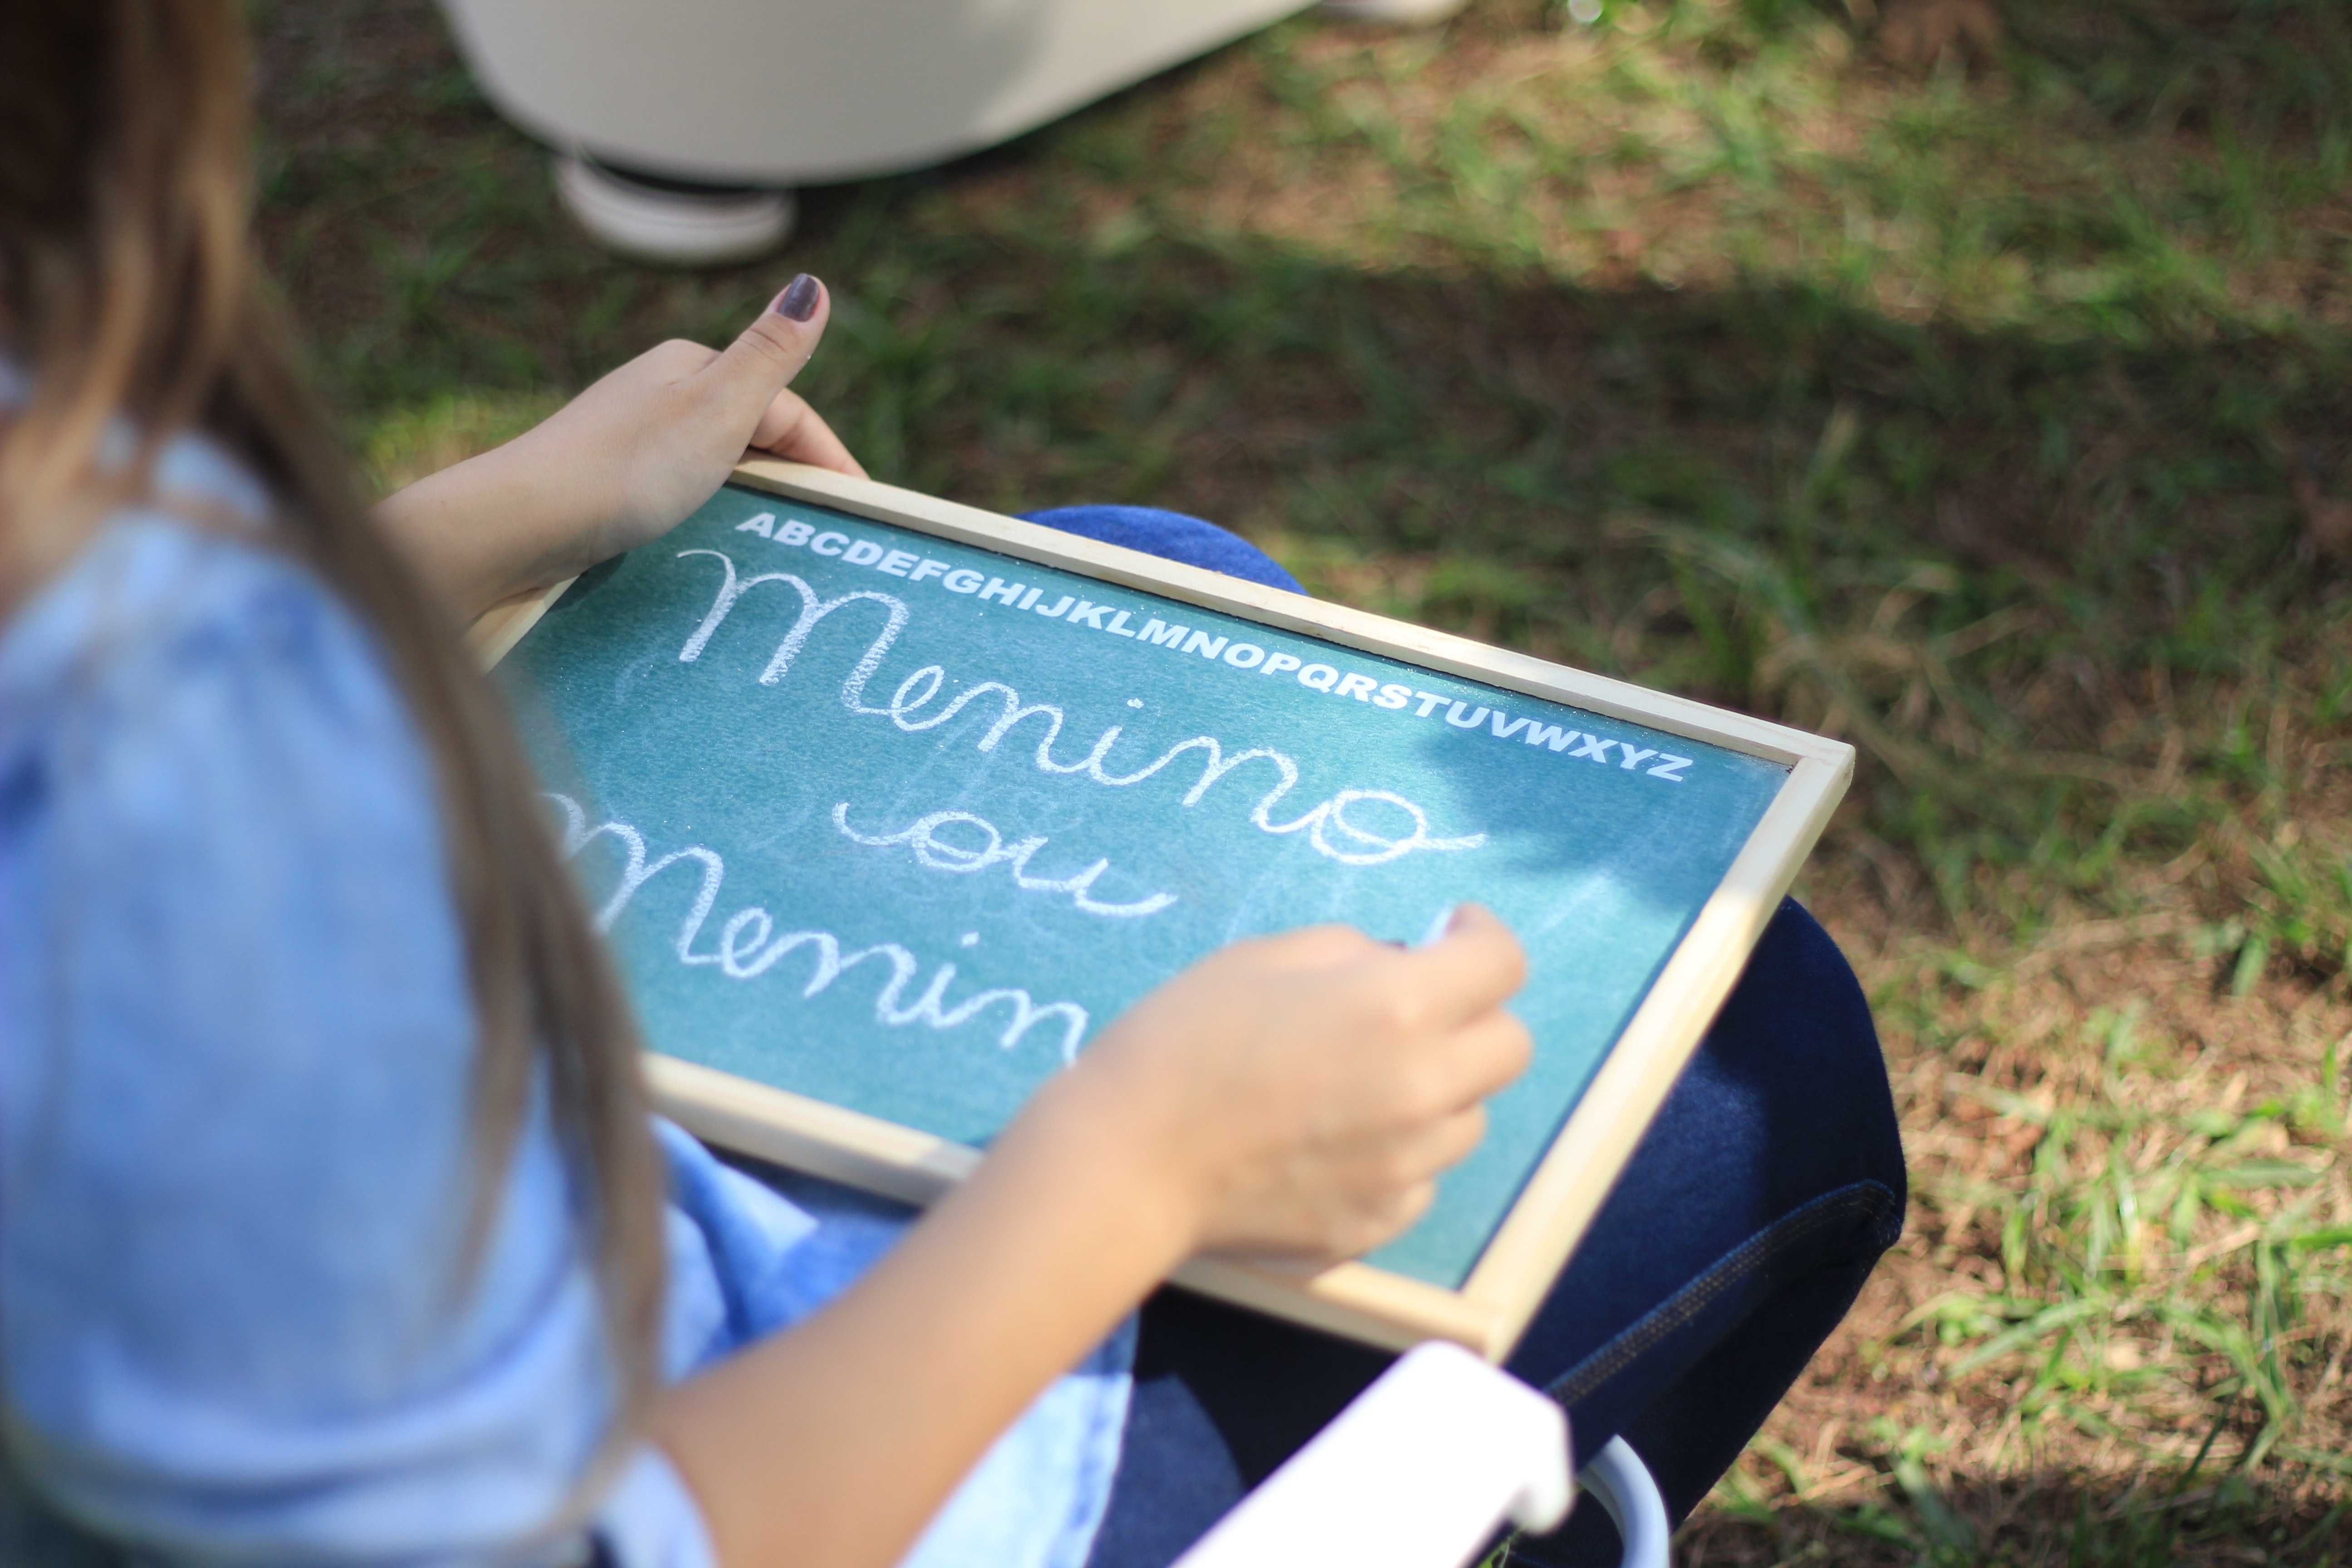
sitting, learning, reading, grass, hand, writing, recreation, leisure